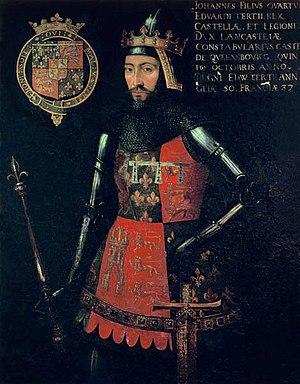
« Honi soit qui mal y pense » est une devise anglo-normande. Elle est la devise de l'ordre de la Jarretière, le plus important ordre de la chevalerie britannique.
Le Livre de la Duchesse est le premier poème majeur de Geoffrey Chaucer. Il aurait été rédigé entre 1369 et 1372, voire plus précocement, comme le suggèrent des études récentes le datant de 1368.
Jean de Gand, duc de Lancastre, est un noble anglais et membre de la maison Plantagenêt. Il est le troisième fils du roi Édouard III et de la reine Philippa de Hainaut. Il est appelé au cours de sa vie Jean de Gand car il est né à Gand, alors en Flandre. Lorsqu’il devint plus tard impopulaire pendant les années 1370, des rumeurs circulèrent qu’il était en fait le fils d’un boucher de Gand, peut-être parce qu’Édouard III n’était pas présent à sa naissance.
Hungerford est une bourgade et une paroisse civile dans le Berkshire, en Angleterre, située à 14,5 km à l'ouest de Newbury. Elle couvre une superficie de 22 km² et, selon le recensement de 2001, a une population de 5 559.
Philippe de France, premier duc Valois de Bourgogne, dit « Philippe le Hardi », né le 17 janvier 1342 à Pontoise et mort le 27 avril 1404 à Hal, est le quatrième et dernier fils du roi Jean II de France, dit « Jean le Bon », et de Bonne de Luxembourg. Il est désigné comme « fils de France, duc de Touraine, duc de Bourgogne, premier pair de France, comte de Flandre et d'Artois et comte palatin de Bourgogne ».
Richard II, duc de Cornouailles, est le huitième roi d’Angleterre de la dynastie des Plantagenêt. Il règne de 1377 à sa destitution en 1399, dans une période de grande instabilité au sein de la guerre de Cent Ans. L’Europe est divisée par le Grand Schisme d'Occident et les grandes nations détournent à leur profit le financement des « croisades » par les deux papes, soutenant ainsi leurs intérêts aux Pays-Bas, en Italie ou en Espagne. Le discrédit jeté sur la papauté permet aux prédicateurs lollards de diffuser les idées égalitaires et réformistes de John Wyclif à travers l’Angleterre. La bourgeoisie ou la paysannerie aisée n’hésitent pas à remettre en cause le pouvoir royal et à contester l’impôt au parlement et même dans la rue. L’influence de puissants princes comme Jean de Gand ou Philippe le Hardi essaye de contrebalancer celle des rois, ce qui conduit les royaumes de France et d’Angleterre vers la guerre civile.
La trêve de Bruges est signée le 27 juin 1375 pour un an, puis prorogée le 12 mars 1376 au 24 juin 1377. Le roi Charles V de France conserve les territoires conquis lors de ses diverses opérations militaires. Le duché de Bretagne est rendu à la France, à l'exception de Brest, Auray et Berval qui demeurent les possessions de Jean IV de Bretagne.